Water chestnut cake
Also known as:
el - Greek: Ζελέ από νεροκάστανο
es - Spanish: Pastel de castaña de agua
ko - Korean: 마타이고우
yue - Cantonese: 馬蹄糕
zh - Chinese: 馬蹄糕
Category: dim sum (dim sum)
Cuisine: Chinese
Associated cuisines: Chinese
Area: Guangdong
Countries: China
Region: Eastern Asia

This dish is a sweet dim sum made of water chestnut.

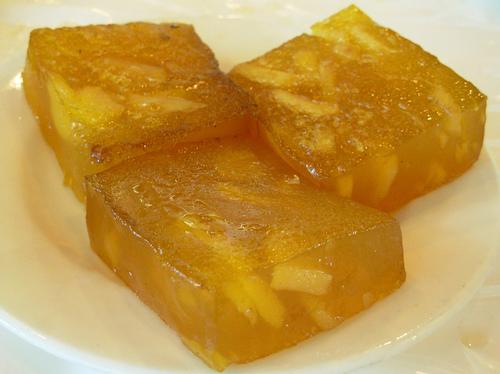
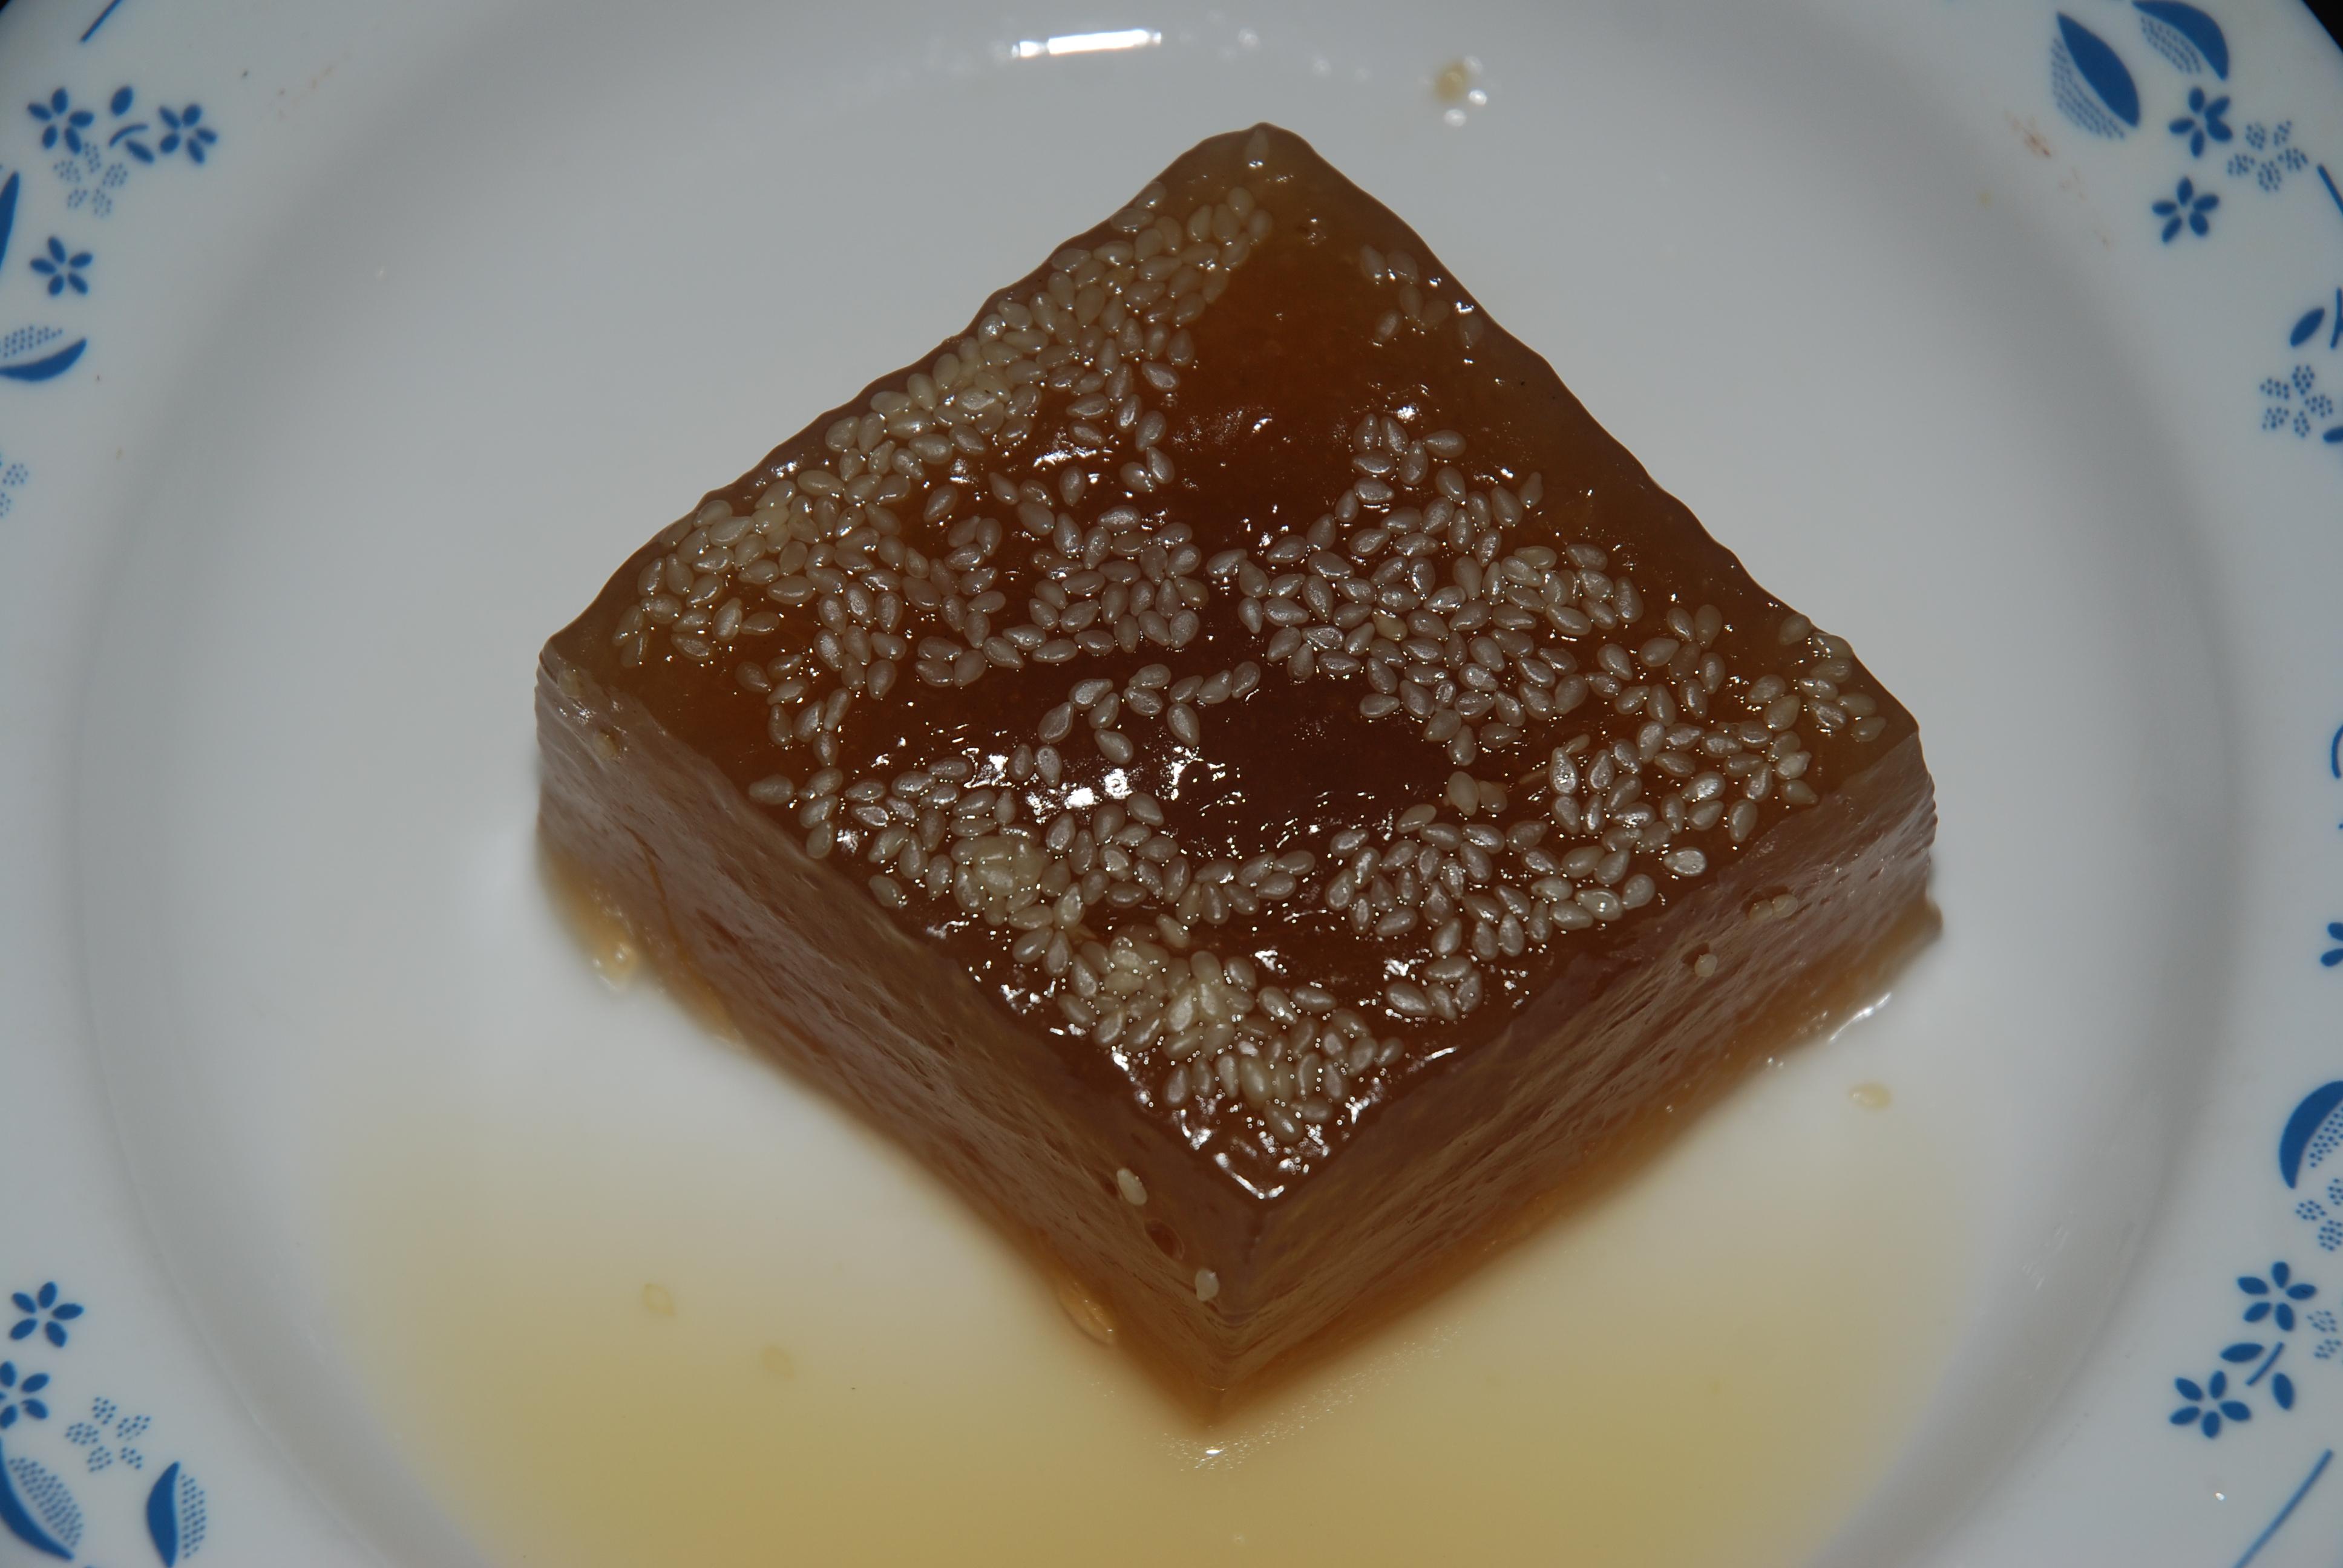